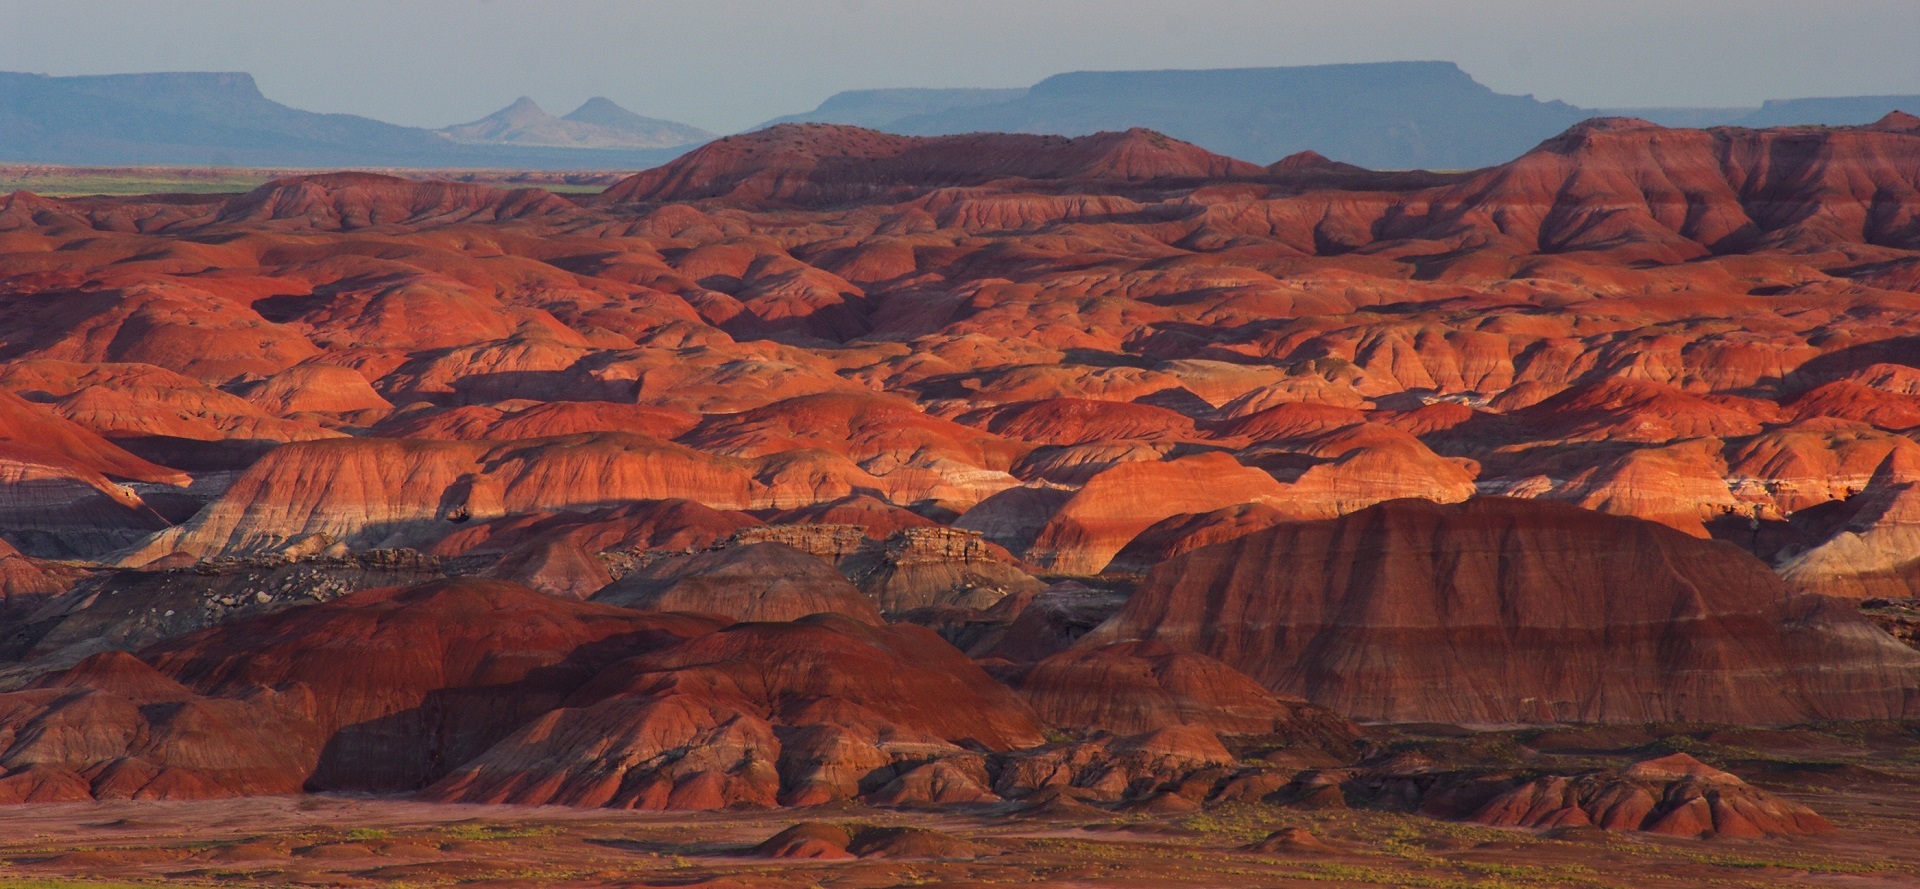
landscape, nature, sand, wilderness, valley, travel, formation, tranquil, scenic, peaceful, usa, america, landmark, canyon, colorful, terrain, arizona, outdoors, geology, badlands, plateau, wadi, butte, landform, painted desert, natural environment, geographical feature